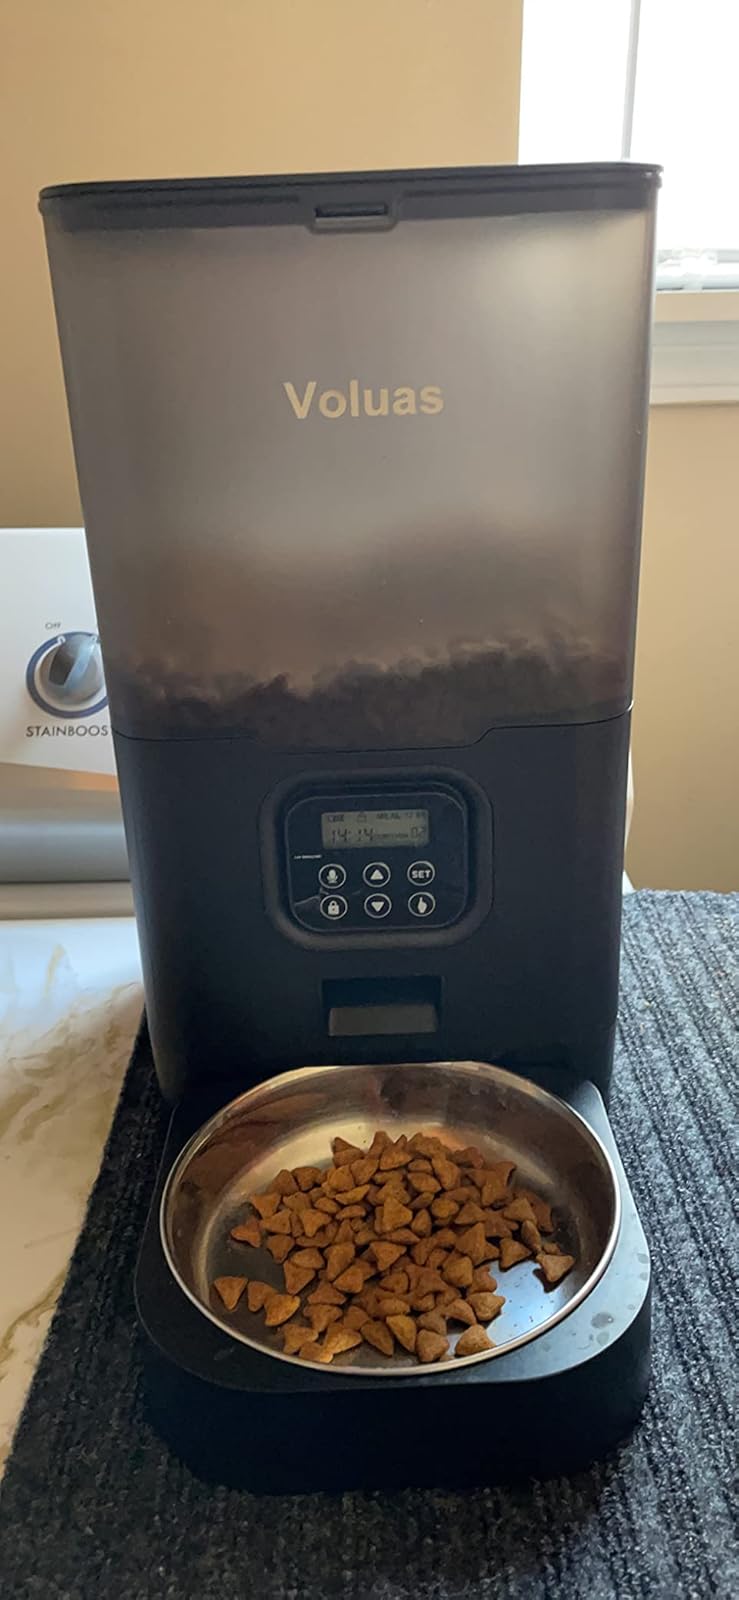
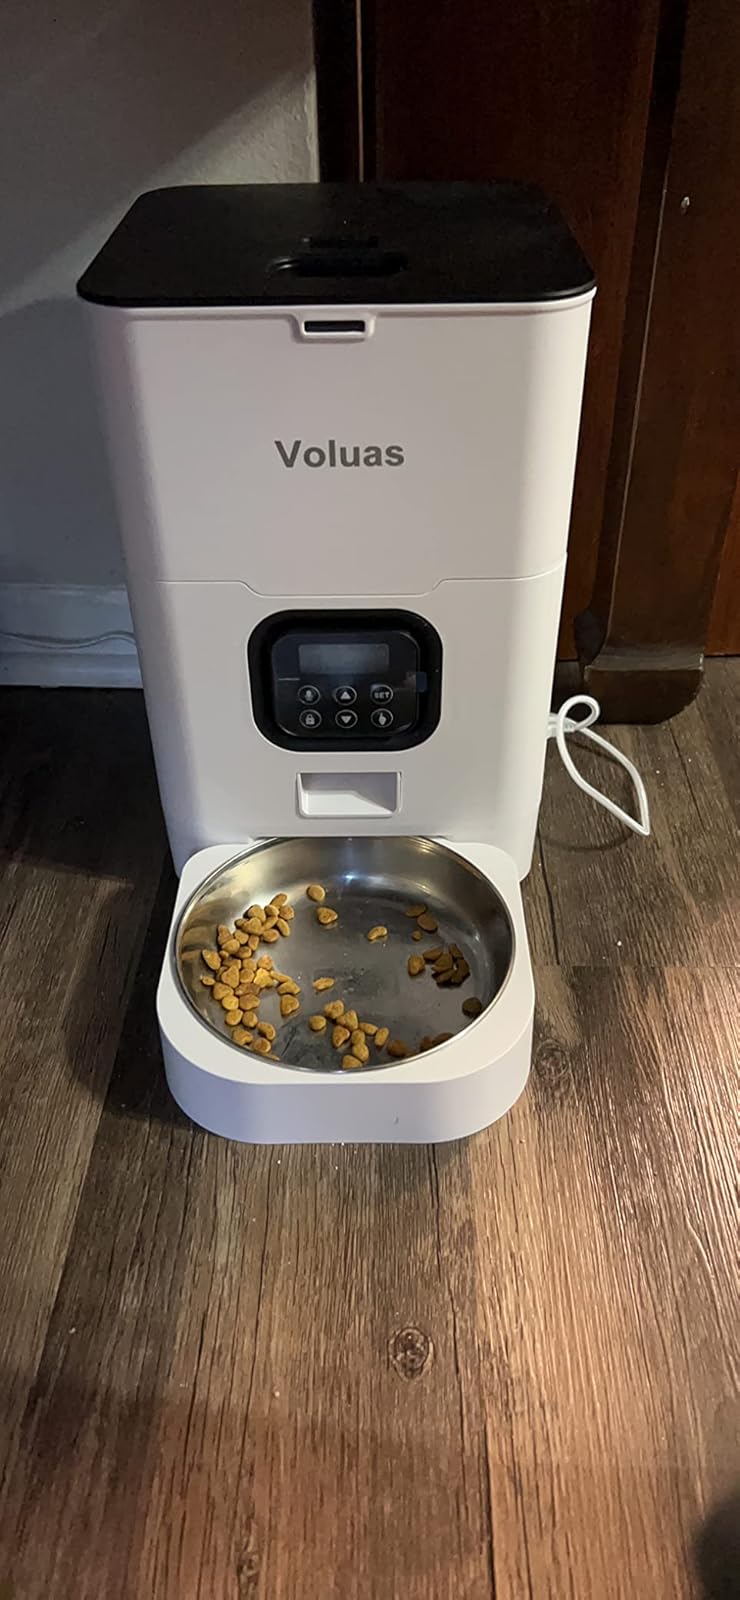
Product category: items_feeder
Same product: no